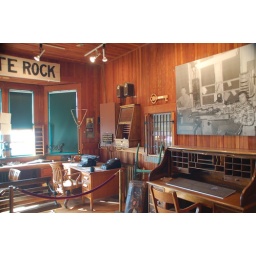
The original telegraph office in the train station.